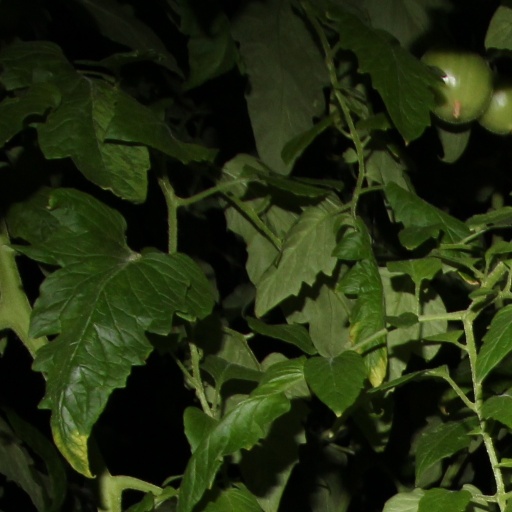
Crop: tomato